P.E.C.H.S Block 2

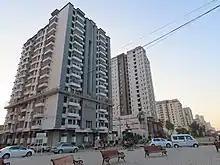
PECHS Buildings

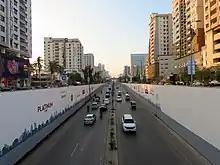
Umar Shareef Underpass in PECHS.

Pakistan Employees Cooperative Housing Society (PECHS), Block 2 (biggest block of PECHS) is a neighborhood in Karachi East district of Karachi, Pakistan. It was founded by Mehmood Ahmad Nizami in 1950, three years after Pakistan was founded by Quaid-e-Azam Mohammad Ali Jinnah. Nizami lived in the same society and also created the first house in PECHS where some of his descendants now live. It is considered a historical site. PECHS was previously administered as part of Jamshed Town, which was disbanded in 2011.